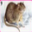
Label: mouse